Hong Kong Golf Club

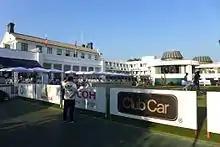
Fanling clubhouse

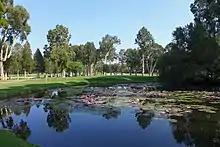
Lily Pond inside Hong Kong Golf Club

By 1911, the old course had been laid out and once more Edward Albert Ram of Messrs. Dennison, Ram & Gibbs designed the clubhouse, which was not however completed until 1914 and was originally known as the Dormie House.